Gorton government

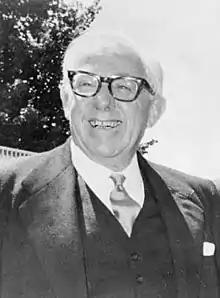
Bill Wentworth served as Australia's first Minister for Aboriginal Affairs

Following the success of the Holt Government's 1967 Referendum which had transferred powers for Aboriginal Affairs to the Federal Government, Gorton established the role of Minister for Aboriginal Affairs (now Minister for Indigenous Australians) with Bill Wentworth serving as the "Minister in charge of Aboriginal Affairs under the Prime Minister".